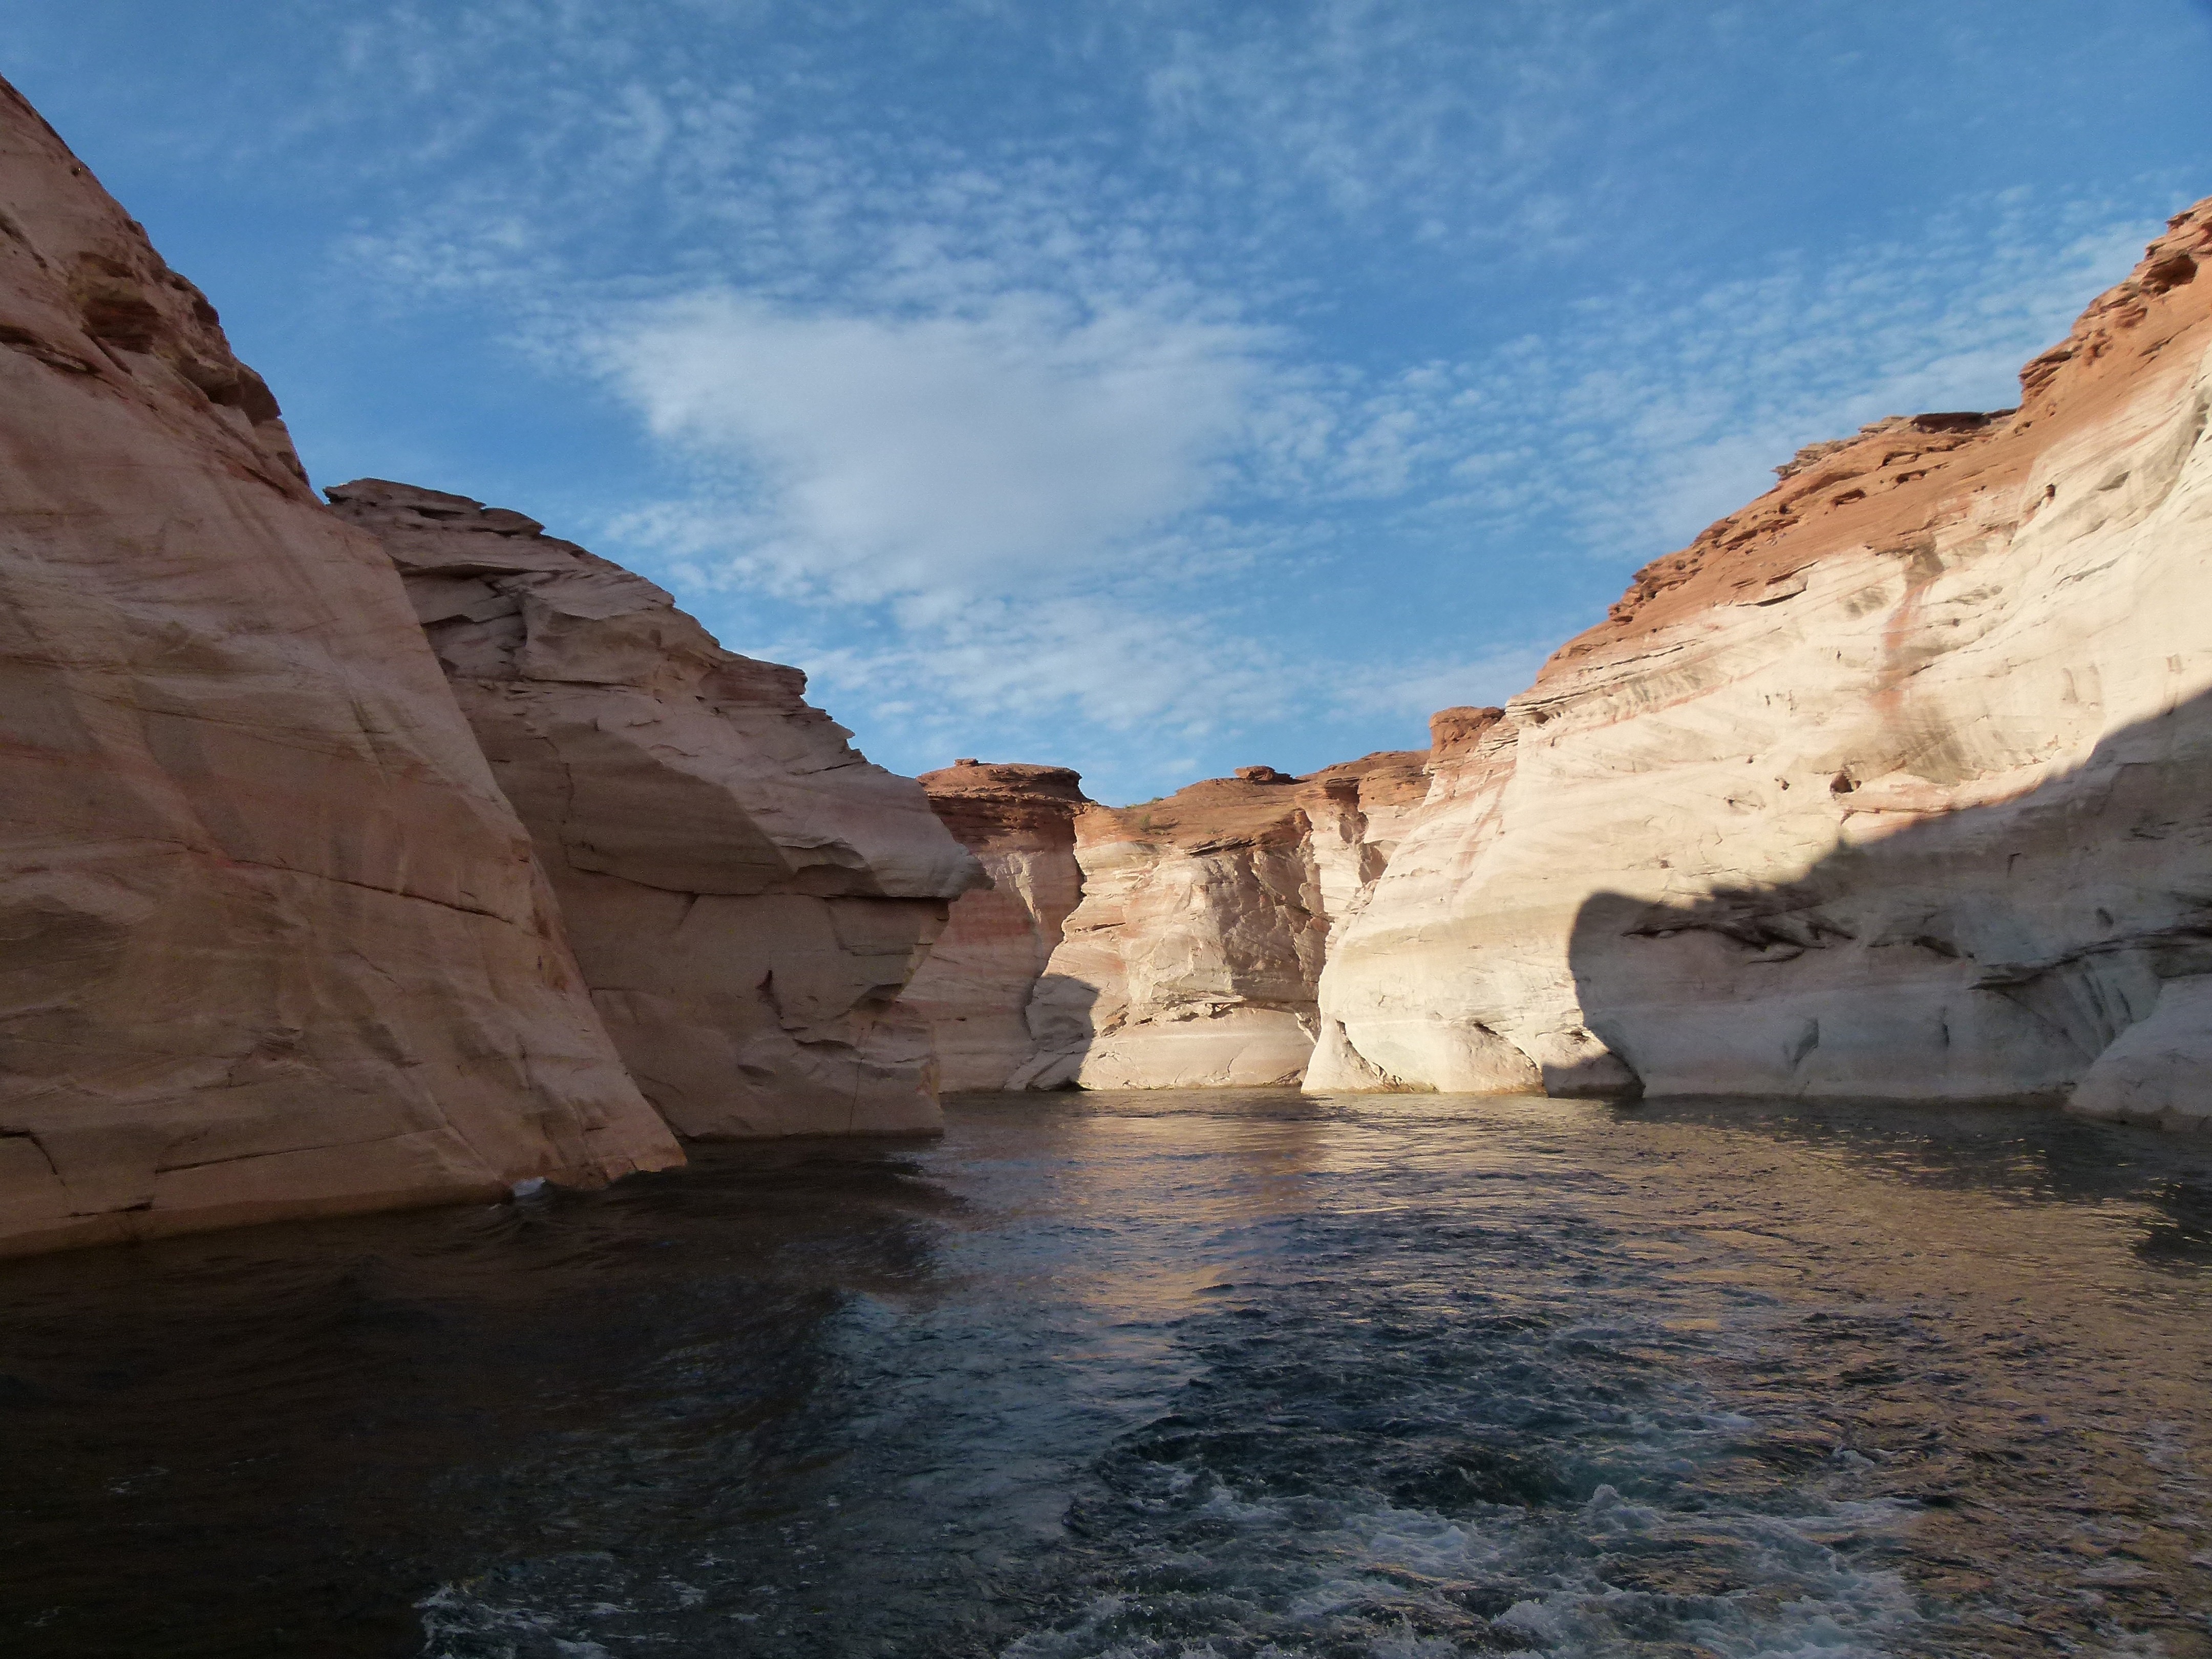
landscape, sea, coast, nature, outdoor, rock, desert, sandstone, valley, formation, dry, cliff, arch, scenery, usa, rock formation, canyon, terrain, page, red rock, arizona, geology, badlands, plateau, massive, tourist attraction, wadi, landform, natural arch, lake powell, geographical feature, southwest usa, erosion hot